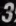
Number: 3